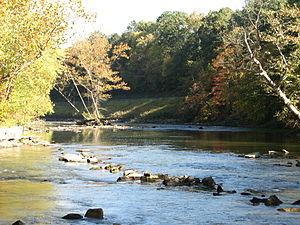
Le parc national de Cuyahoga Valley est situé dans l'État américain d'Ohio, dont il est le seul parc national. Il a été proclamé parc national le 11 octobre 2000 et couvre une superficie d'environ 133 km².